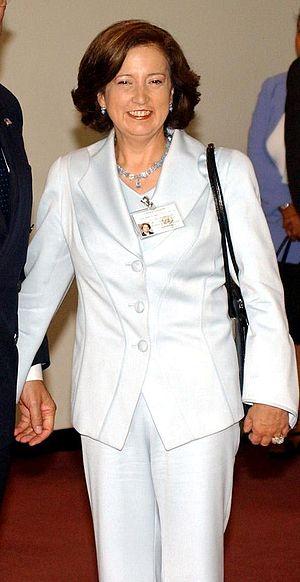
María Soledad Alvear Valenzuela, est une avocate et femme politique chilienne.